Theo Hutchcraft

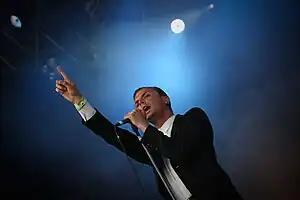
Hutchcraft performing with Hurts in June 2010

Theo David Hutchcraft (born 30 August 1986) is an English singer and songwriter. He is best known as the lead singer of the synthpop duo Hurts.